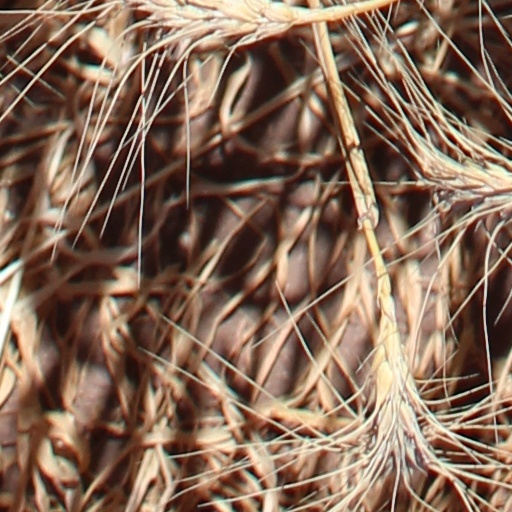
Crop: wheat